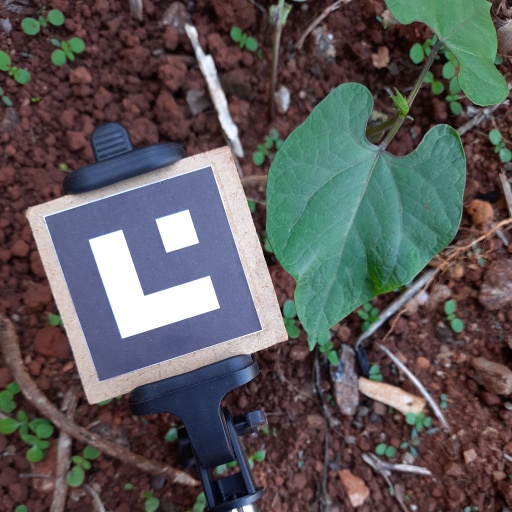
Observations: wavy surface, no eating holes, under shade